Pierre Le Roy de Boiseaumarié

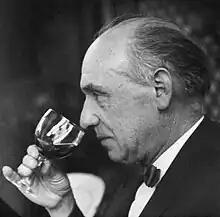
Pierre Le Roy de Boiseaumarié tasting.

Pierre Gabriel Vincent Ernest Le Roy de Boiseaumarié (1890-1967), nicknamed Baron Le Roy, was a World War I fighter pilot credited with five aerial victories.